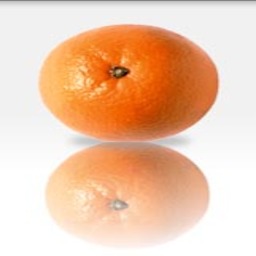
Label: Orange